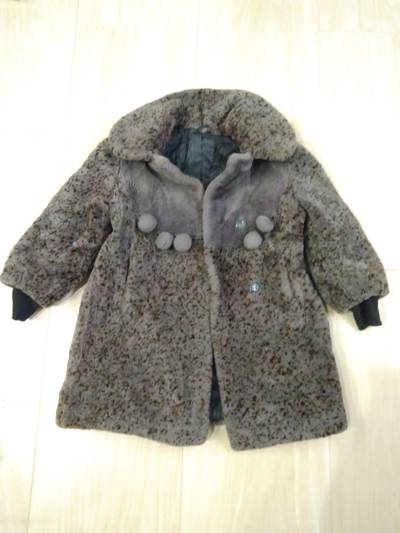
Waste category: clothes